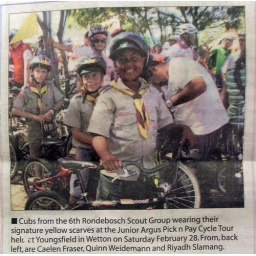
Quinn ended up in the local paper (again) after competing in the Junior Argus as part of his cub group...